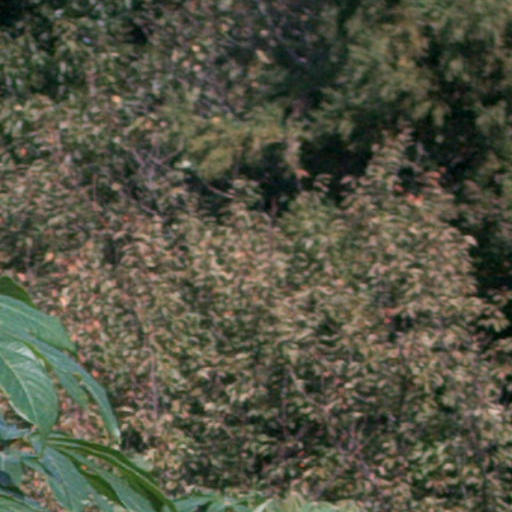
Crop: cassava